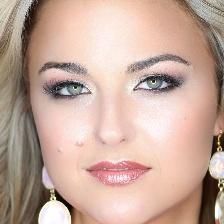
Label: faces